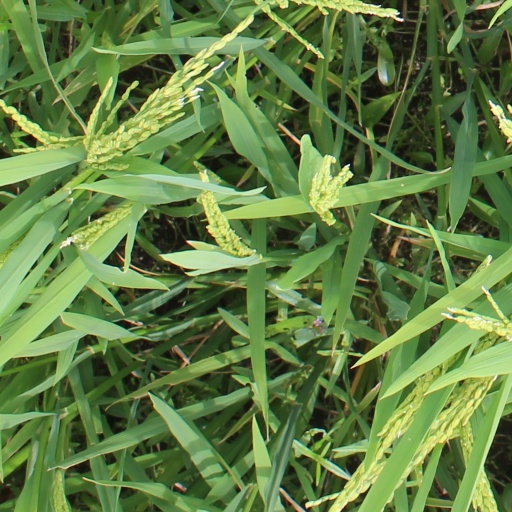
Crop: rice